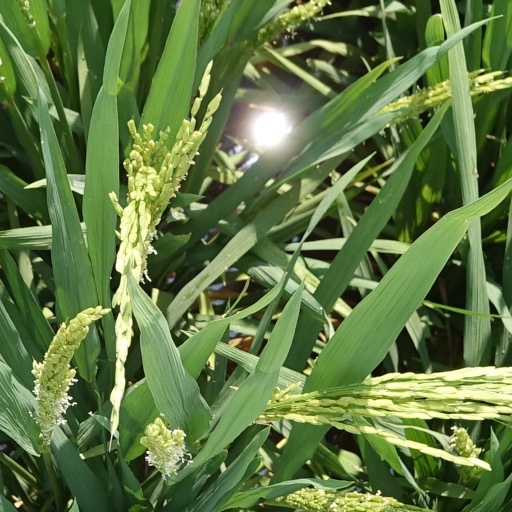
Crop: rice